Onegesius

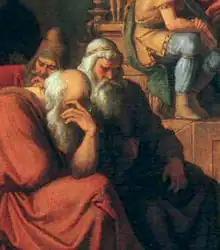
Mór Than, "The Feast of Attila" (1870), detail of a man sitting to the right of the Hunnic king

Onegesius was a powerful Hunnic "logades" (minister) who supposedly held power second only to Attila the Hun. According to Priscus he "seated on a chair to the right of the king" i.e. Attila.